20th century

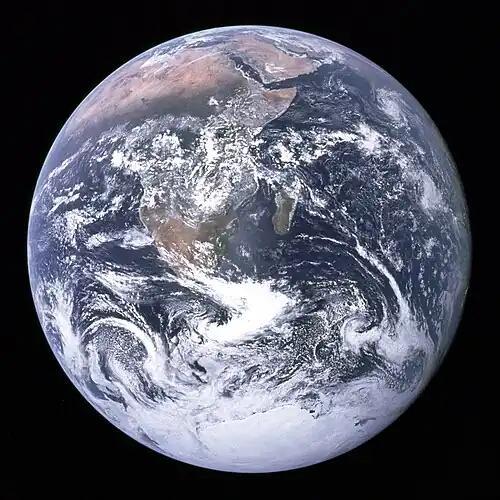
"The Blue Marble", Earth as seen from Apollo 17 in December 1972. The photograph is taken by LMP Harrison Schmitt. The second half of the 20th century saw humanity's first space exploration.

Starting from the century, strong discrimination based on race and sex is significant in most societies. Although the Atlantic slave trade had ended in the 19th century, movements for equality for non-white people in the white-dominated societies of North America, Europe, and South Africa continued. By the end of the 20th century, in many parts of the world, women had the same legal rights as men, and racism had come to be seen as unacceptable, a sentiment often backed up by legislation. When the Republic of India is constituted, the disadvantaged classes of the caste system in India became entitled to affirmative action benefits in education, employment and government.